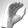
ASL letter: C